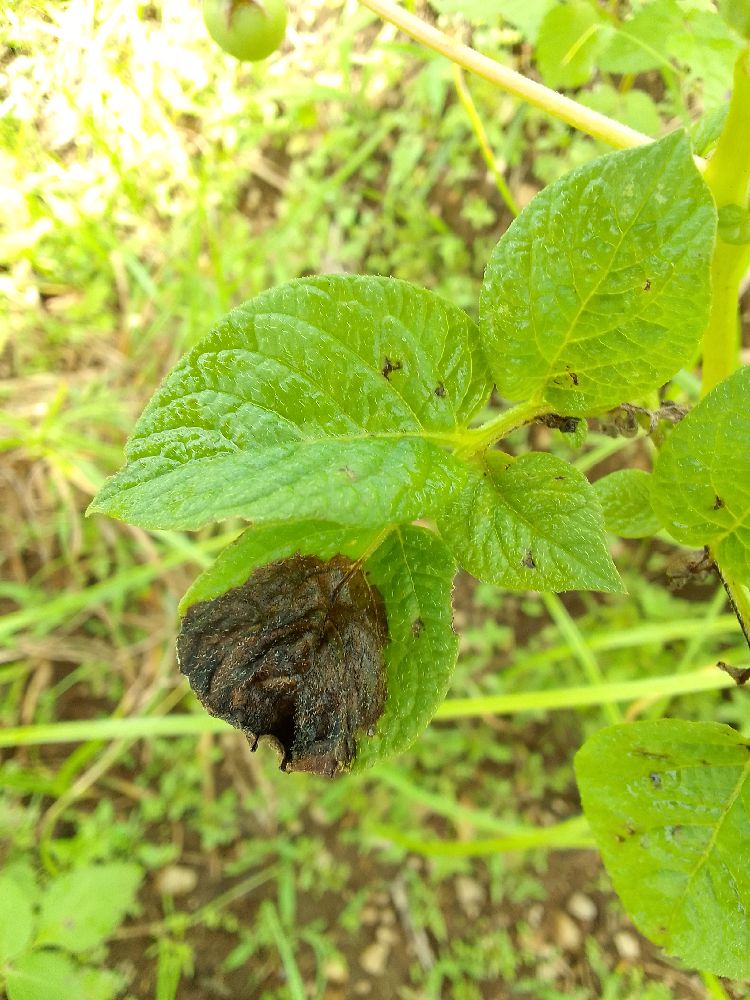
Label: Late blight